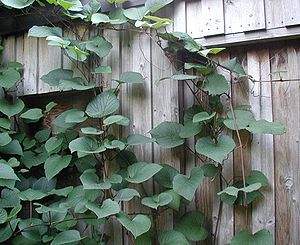
Japansk vin
Japansk vin (Vitis coignetiae).
Japansk vin (Vitis coignetiae).
japansk vin (Vitis coignetiae): Vækstform.
Japansk vin eller pragtvin, også skrevet Pragt-Vin, er en kraftigtvoksende, løvfældende klatreplante. grenene har brun marv. Frugterne smager bittert, men de er meget eftertragtet af drosselfugle. Der presses en olie af frøene, og bærrene kan bruges til vinfremstilling.